Félix Faure

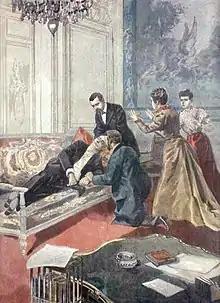
Faure's death, as illustrated by .

Faure died suddenly at the age of 58 from a stroke in the Élysée Palace on 16 February 1899.